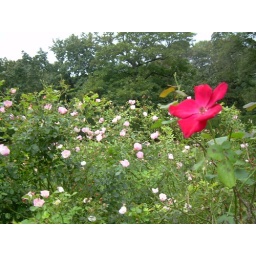
Stupid flower in the wrong bed . . .